Hanna Lindblad

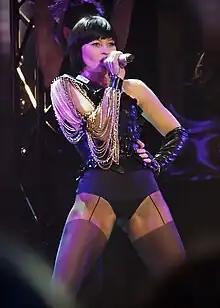
Lindblad during Melodifestivalen 2010

Hanna Lindblad (born 13 October 1980 in Motala) is a Swedish singer. After studying music at Hammar High School in Sandviken, Lindblad went to Balettakademien in Gothenburg, from which she graduated in 2000.